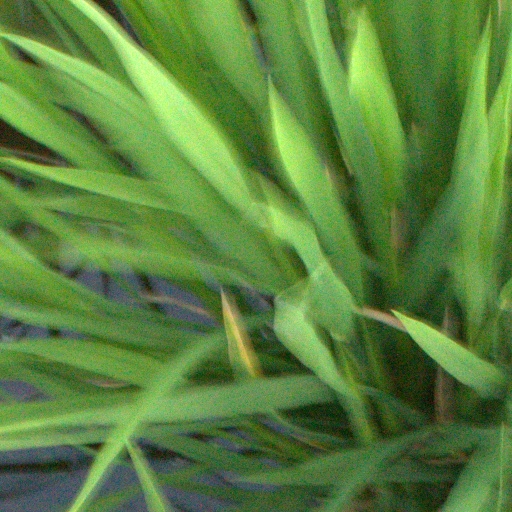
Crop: rice